The Mini-Skirt Mob

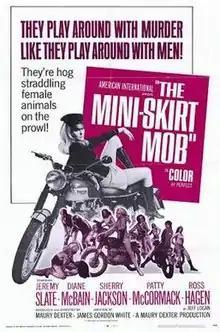
Teaser poster

The Mini-Skirt Mob is a 1968 outlaw biker film about an all-female motorcycle gang. The film was directed by Maury Dexter, and stars Diane McBain, Jeremy Slate, Sherry Jackson, Patty McCormack, Harry Dean Stanton and Sandra Marshall. In the film, a female gang leader torments her former boyfriend and his bride.